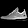
Label: Sneaker